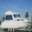
Label: ship